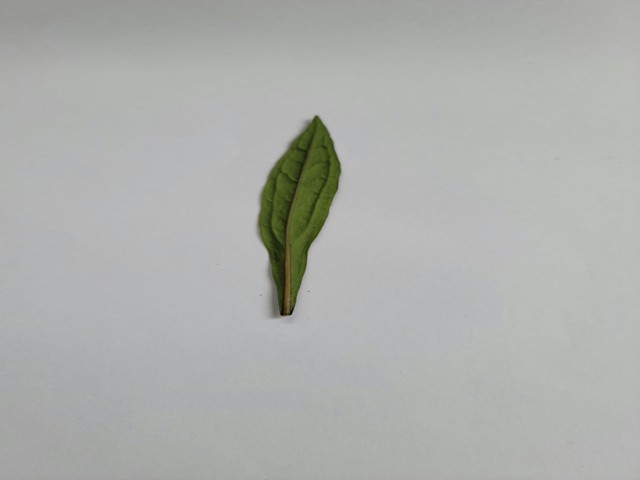
Plant: ayapan